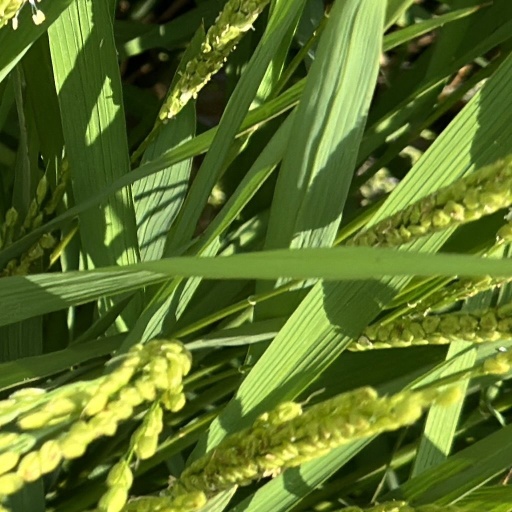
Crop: rice